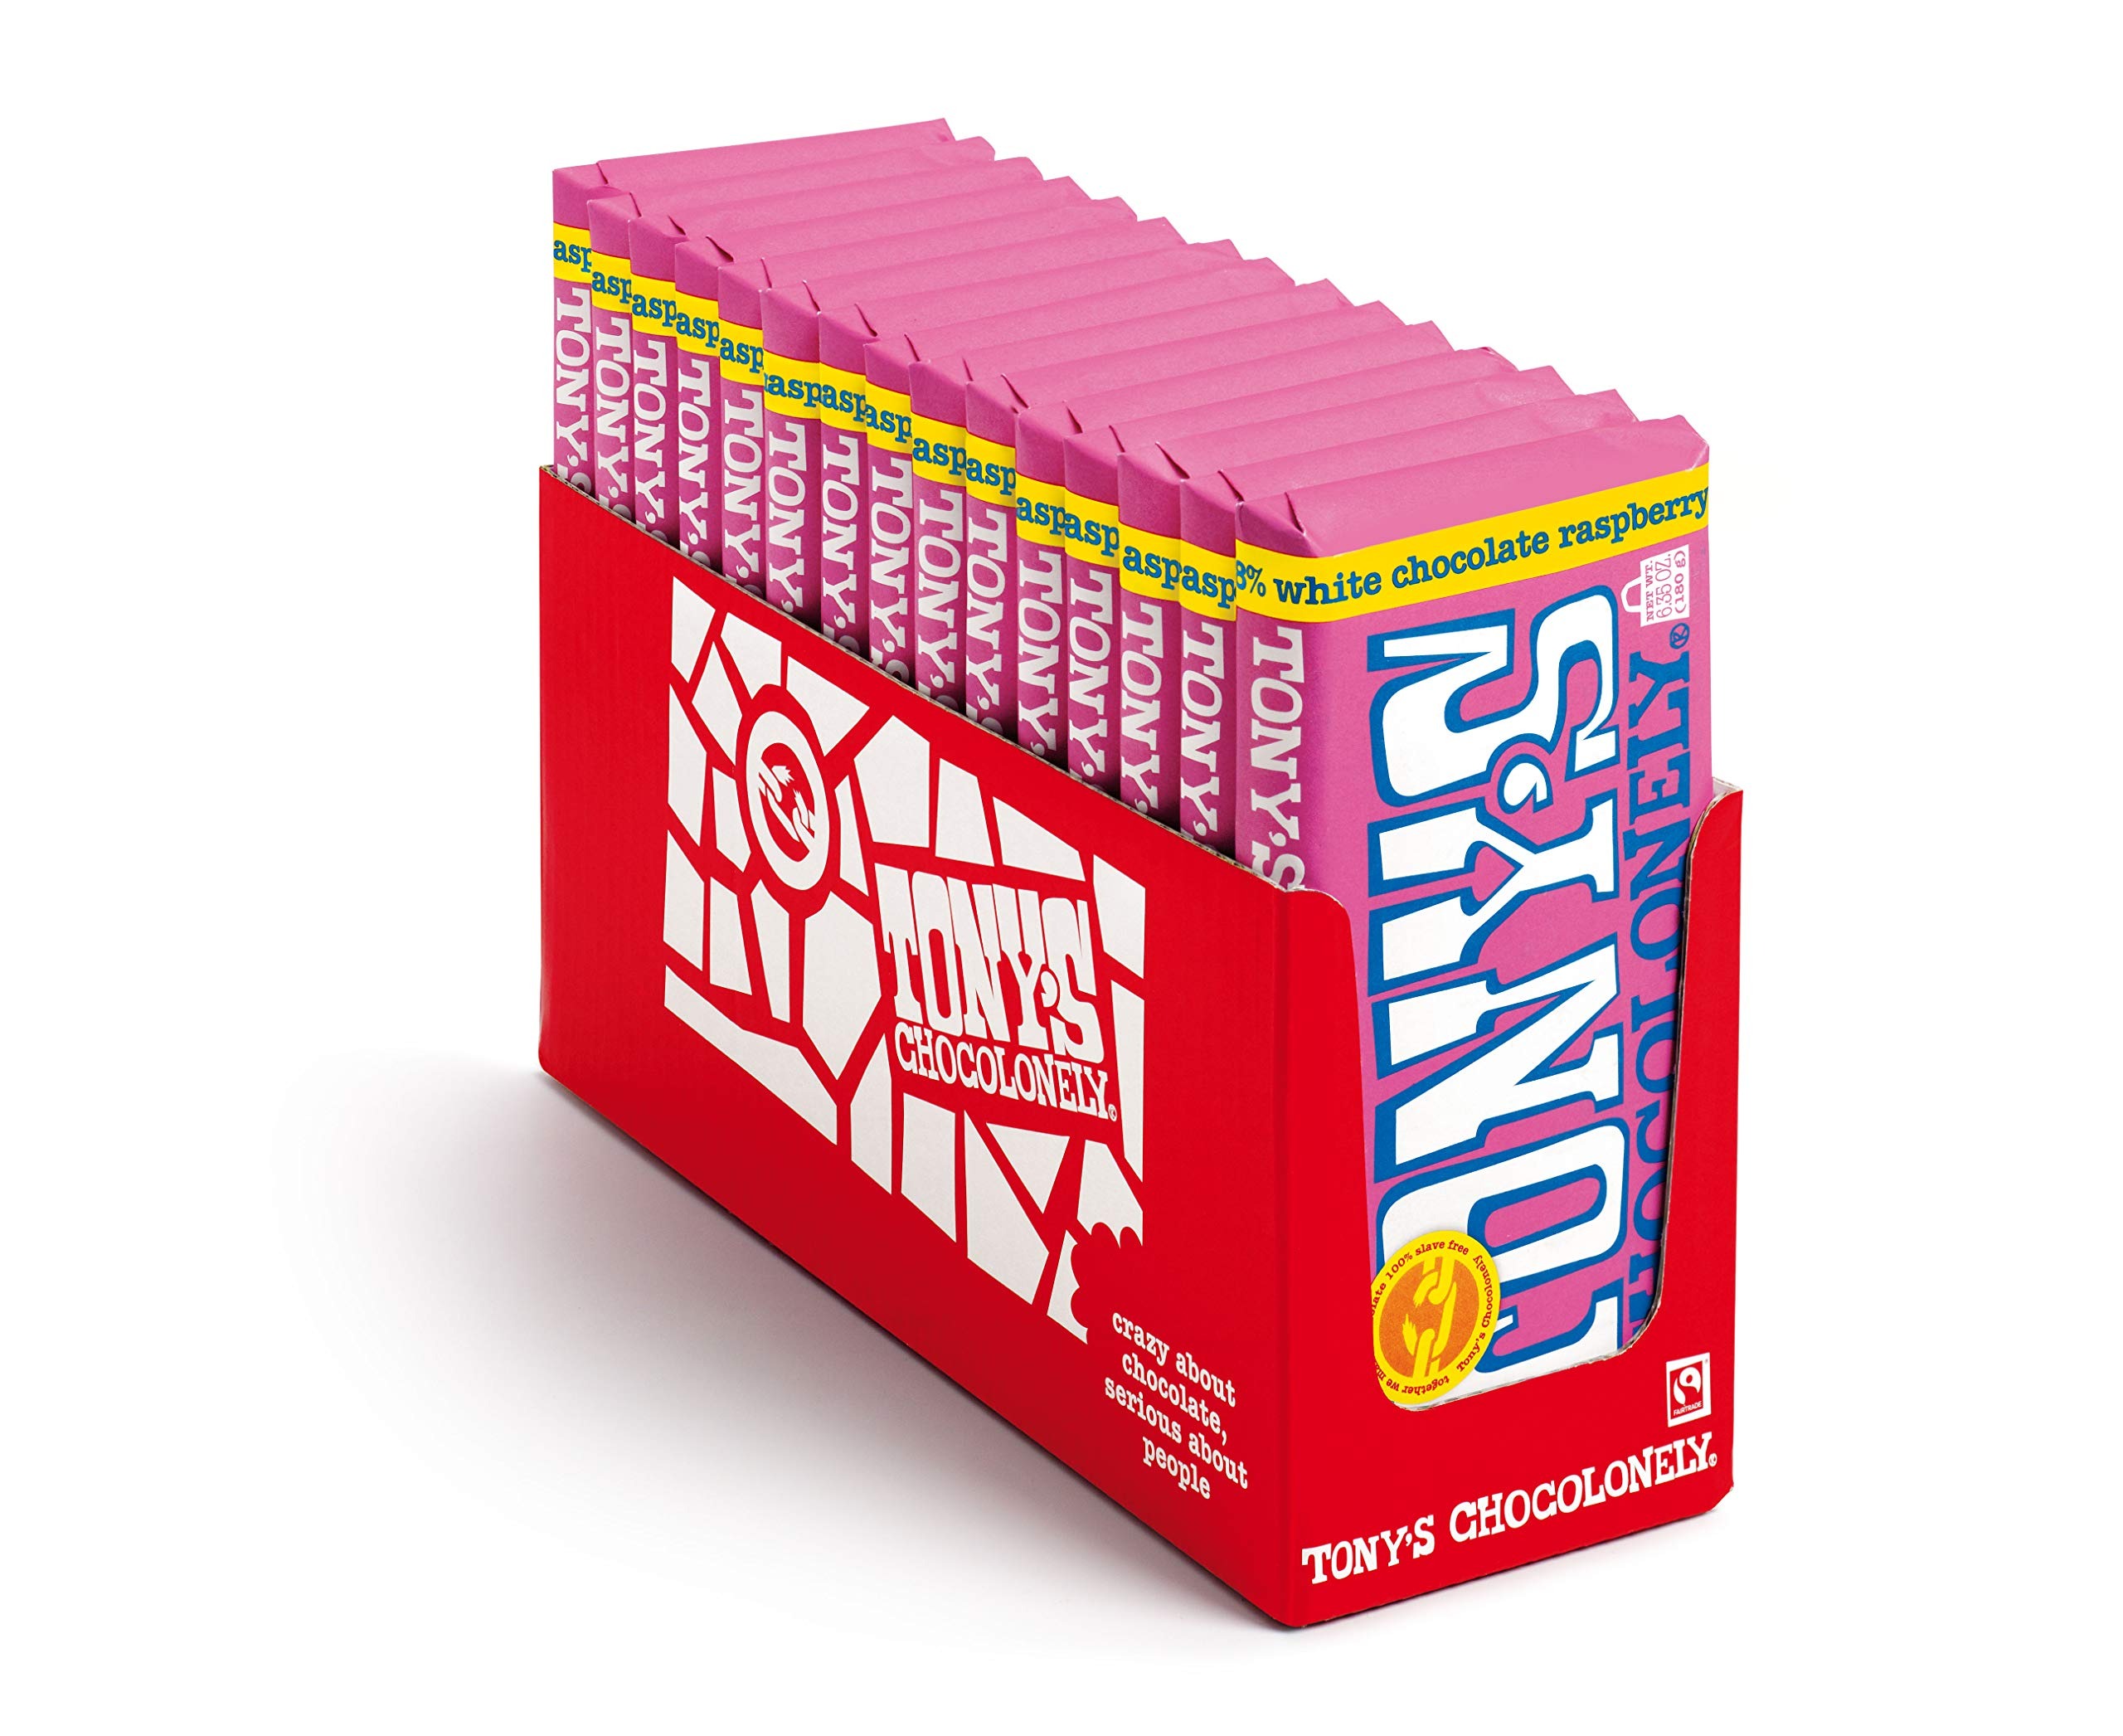
Item Name: Tony's Chocolonely 28% White Chocolate Bar with Raspberry and Popping Candy, 6.35 Ounce, 15 Pack
Bullet Point 1: Break out your disco balls because our new white raspberry popping candy bar is here to get the party started! We mixed creamy, dreamy white chocolate with raspberry and some popping candy to really make this bar pop.
Bullet Point 2: Belgian fairtrade white chocolate with freeze dried raspberry and popping candy. at least 28% cocoa solids. Made in Belgium.
Bullet Point 3: Ingredients sugar, cocoa butter, dry whole milk, raspberry, popping candy (glucose syrup (corn), sugar, carbon dioxide, beta-cyclodextrin), soy lecithin
Bullet Point 4: Storage advice Store in a dark room with temperature between 12 °C and 19 °C. Do not store with strong-smelling products.
Bullet Point 5: Fairtrade statement sugar, cocoa butter: traded in compliance with Fairtrade Standards, total 72%
Product Description: Things aren't being shared evenly in the chocolate supply chain. The chain starts with millions of farmers who produce cocoa and ends with the billions of consumers who enjoy chocolate. But what about the bit in between? This section is dominated by a handful of chocolate giants that profits from keeping the cocoa purchasing price as low as possible. As a result, farmers are forced to live in poverty.. leading to child labor and slavery. Right now there is slavery on cocoa farms in West Africa. This is a result of the unequally divided cocoa chain. Tony’s Chocolonely exists to change that. Child labor and modern slavery are against the law - it's illegal and it needs to stop. Our vision: 100% slave-free chocolate. Not just our chocolate, but all chocolate worldwide. How we are going to achieve that? It won't be easy. And it's pretty complex. But we will accomplish it with the help of Tony's roadmap. Our roadmap has 3 pillars and shows us the way to 100% slave-free chocolate. We can't do it alone. Alone we'll make slave-free chocolate but together we can make all chocolate 100% slave free. The more people who join our mission and share our story, the sooner 100% slave free becomes the norm in chocolate. We all have to roll up our sleeves.. So let's do this! Are you in?
Value: 95.25
Unit: Ounce

Price: 99.275